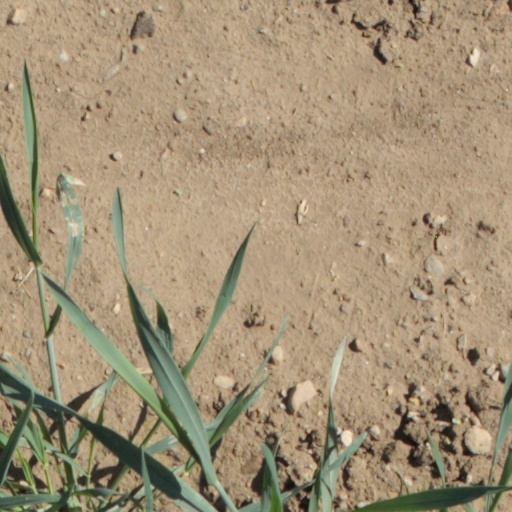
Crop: wheat